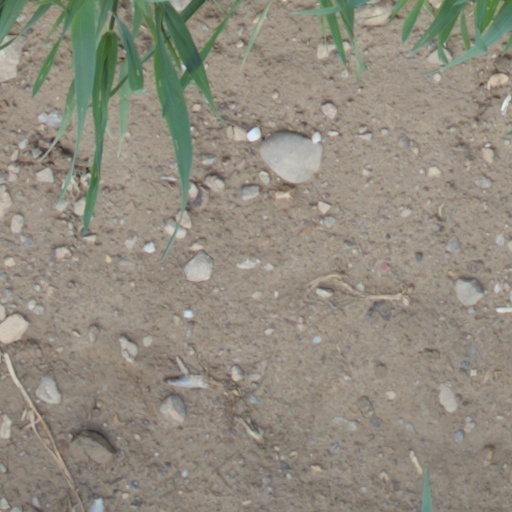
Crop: wheat